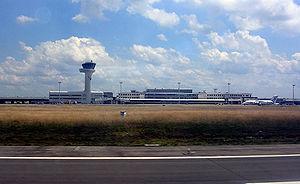
Mérignac est une commune du Sud-Ouest de la France, située dans le département de la Gironde, dans la banlieue ouest de Bordeaux, en région Nouvelle-Aquitaine.
L’aéroport de Bordeaux-Mérignac est un aéroport international français situé sur la commune de Mérignac à 12 km à l’ouest de Bordeaux dans le département de la Gironde, en région Nouvelle-Aquitaine.